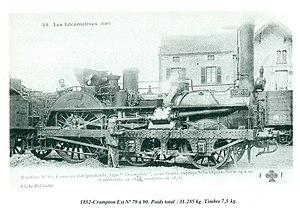
Crampton par Houel
Jules César Houel, né le 28 janvier 1818 à Alençon et mort le 24 février 1876 à Asnières-sur-Seine, est un ingénieur civil, administrateur délégué de Fives-Lille et fondateur de la ferme industrielle d'Avoise.